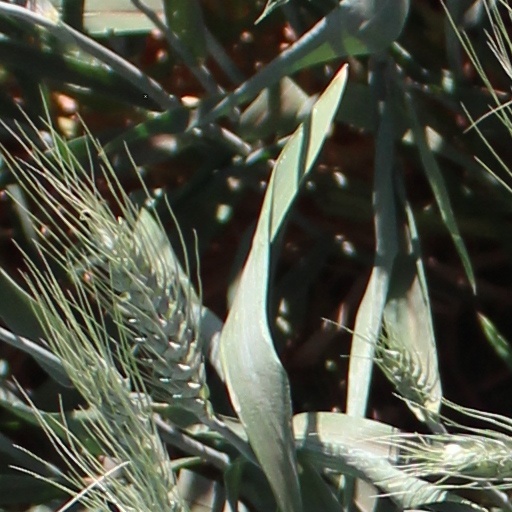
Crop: wheat